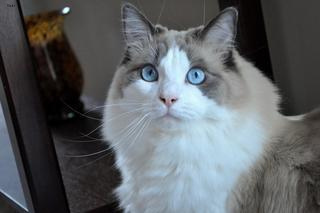
Animal: cat
Breed: ragdoll